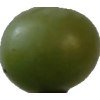
Label: grape